Basundhara (2009 film)

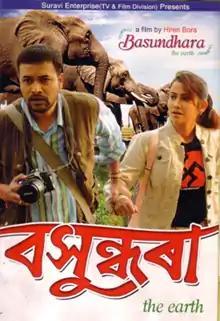
Theatrical release poster

Basundhara is a 2009 Indian Assamese drama film directed and produced by Hiren Bora, with a screenplay by Sagar Sangam Sarkar, Birinchi Kumar Medhi and Bora himself. It stars Barsha Rani Bishaya in the title role, and Saurav Hazarika, Bishnu Kharghoria, Ifftikar Ahmed, and Prithiraj Rabha in other major roles. The film deals with a pressing contemporary ecological issue of human-elephant conflict in the region of Assam.